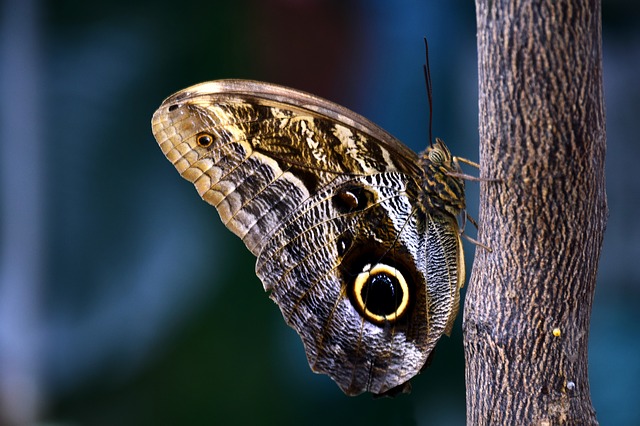
Label: farfalla